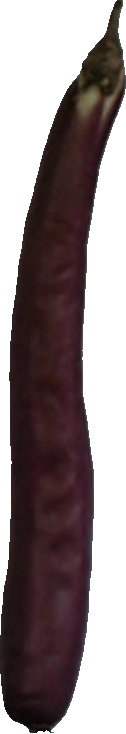
Label: eggplant_long_1